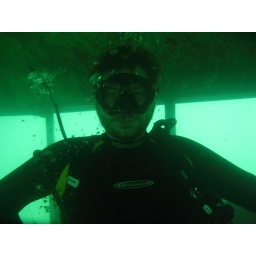
Me in the blue bus